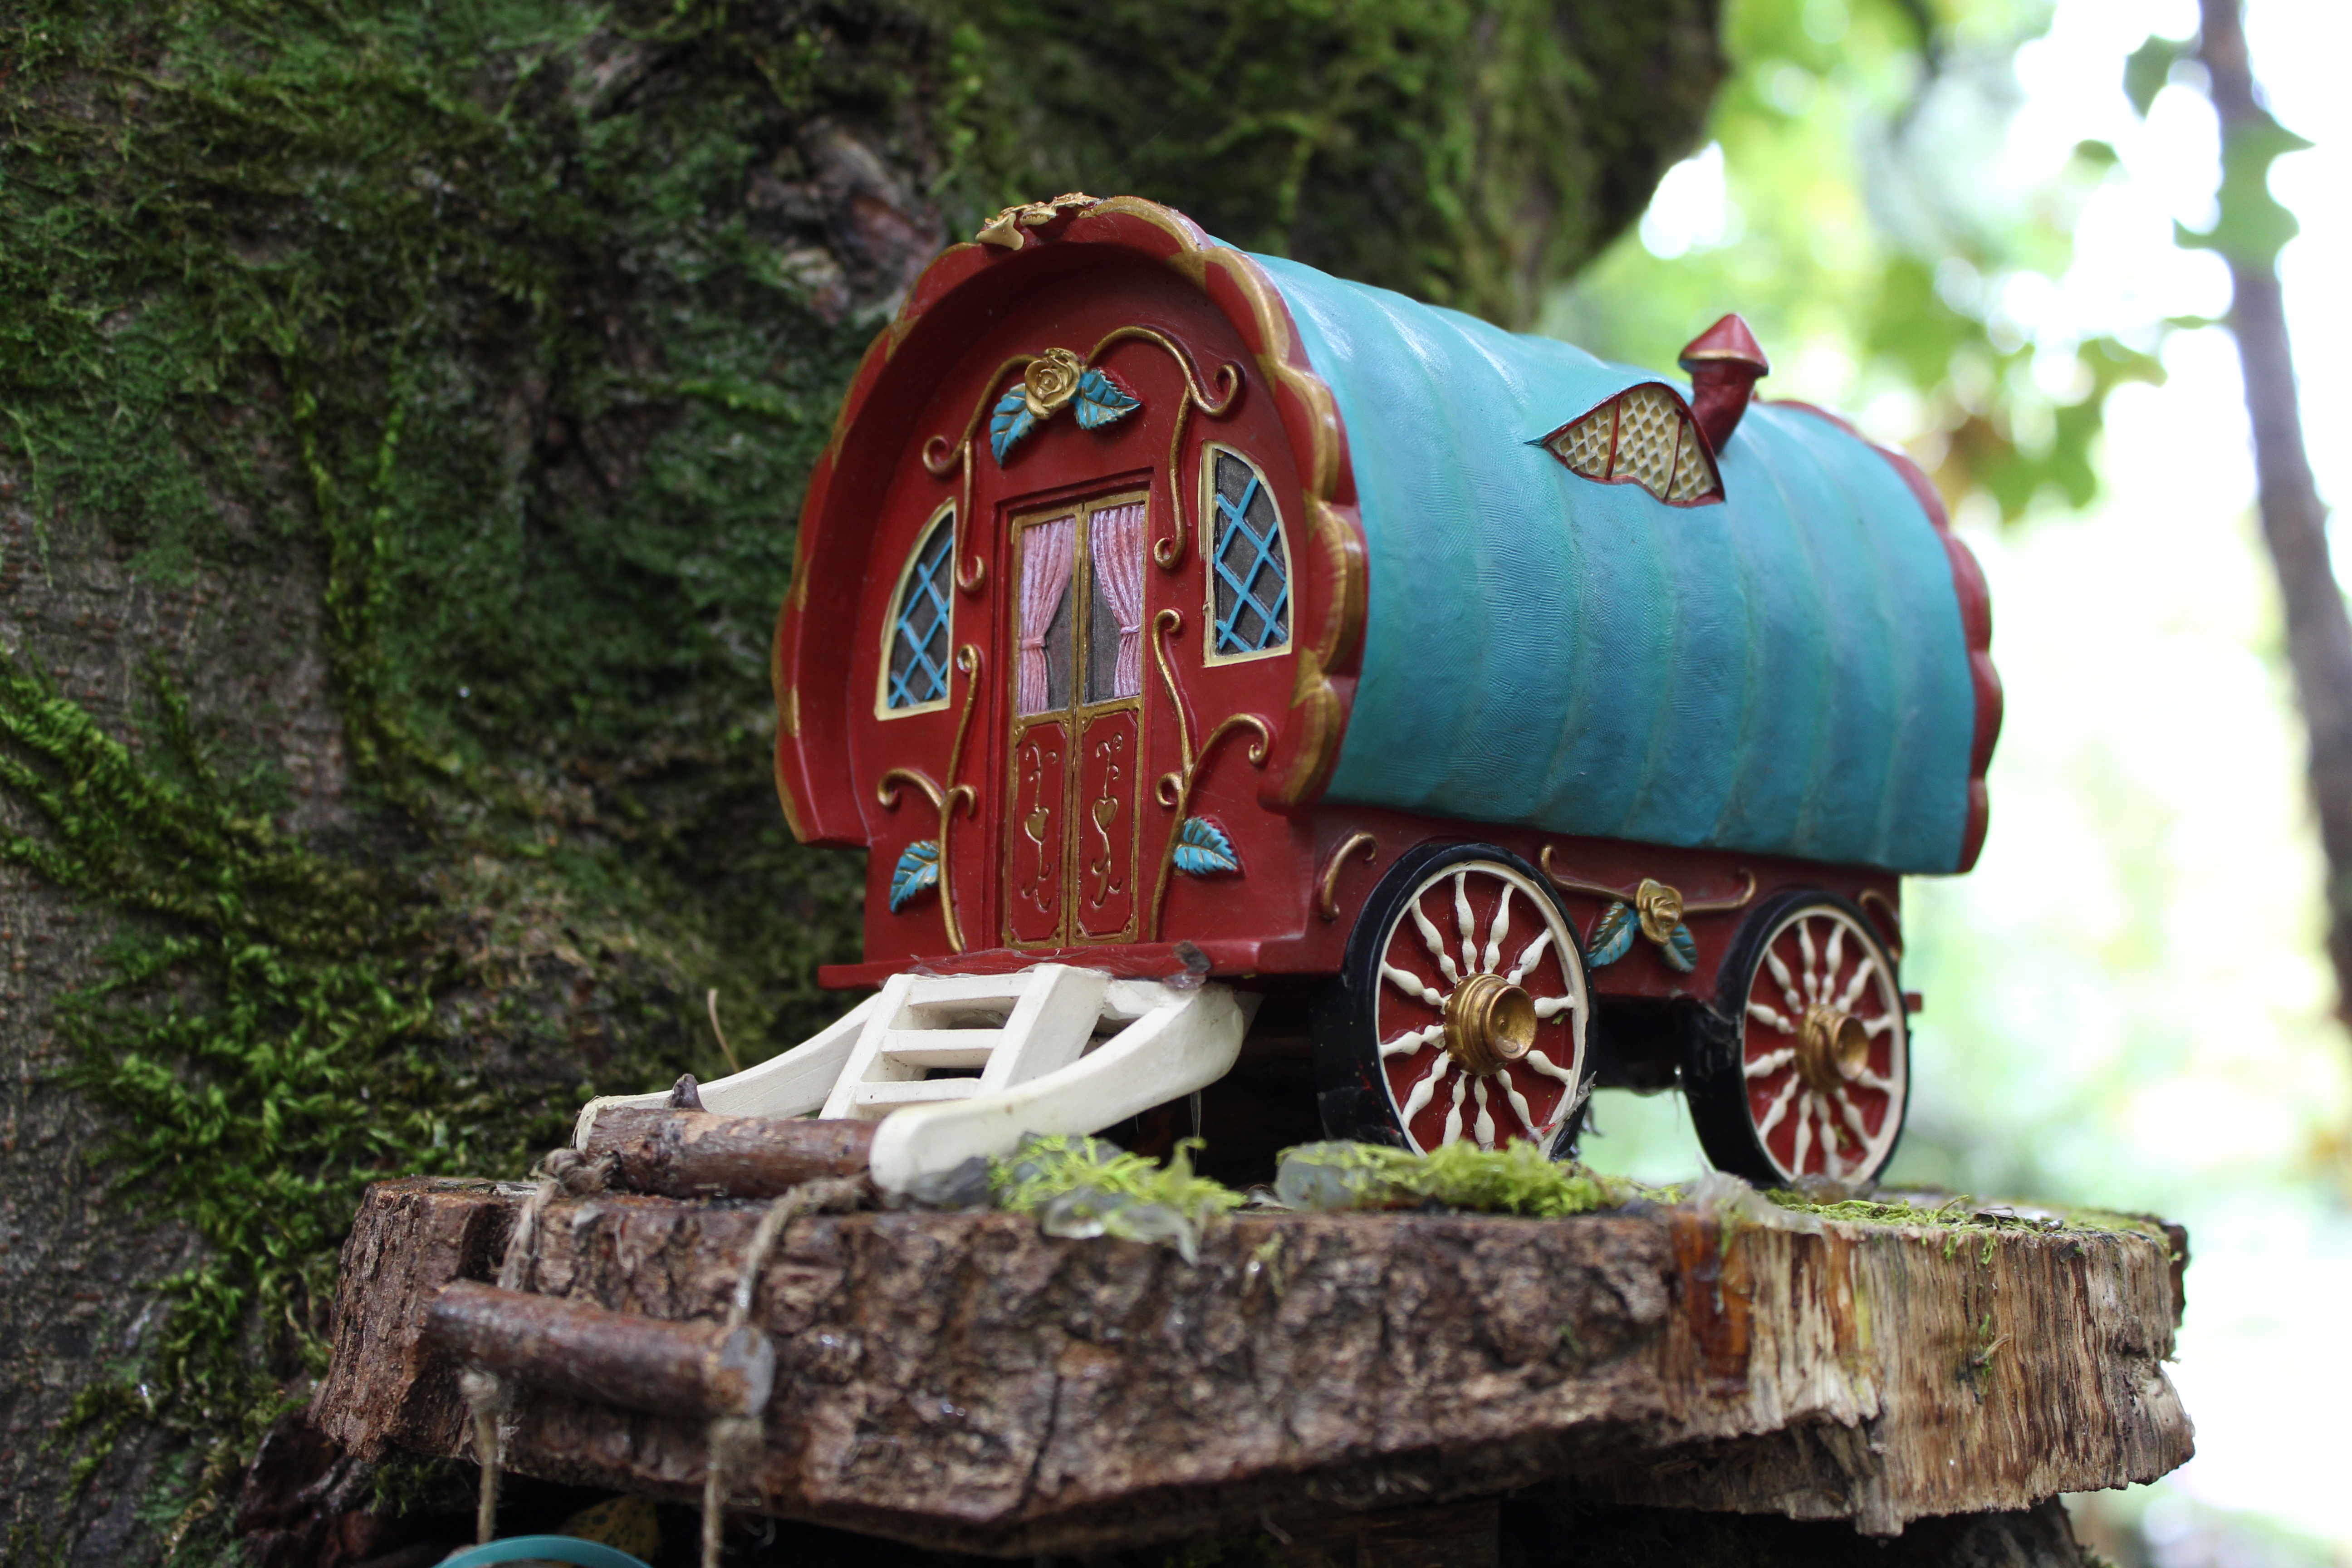
vehicle, sculpture, art, tiny, fairy, caravan